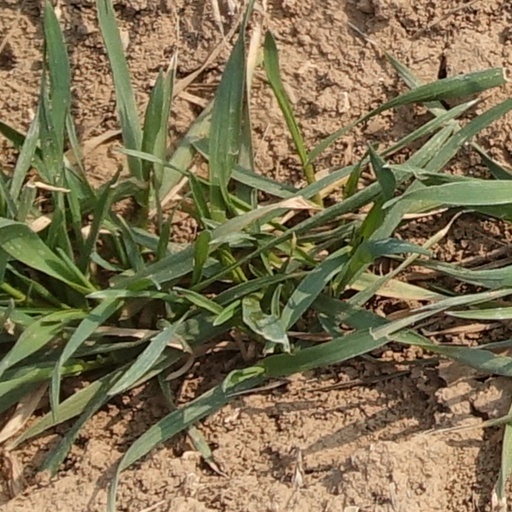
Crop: wheat